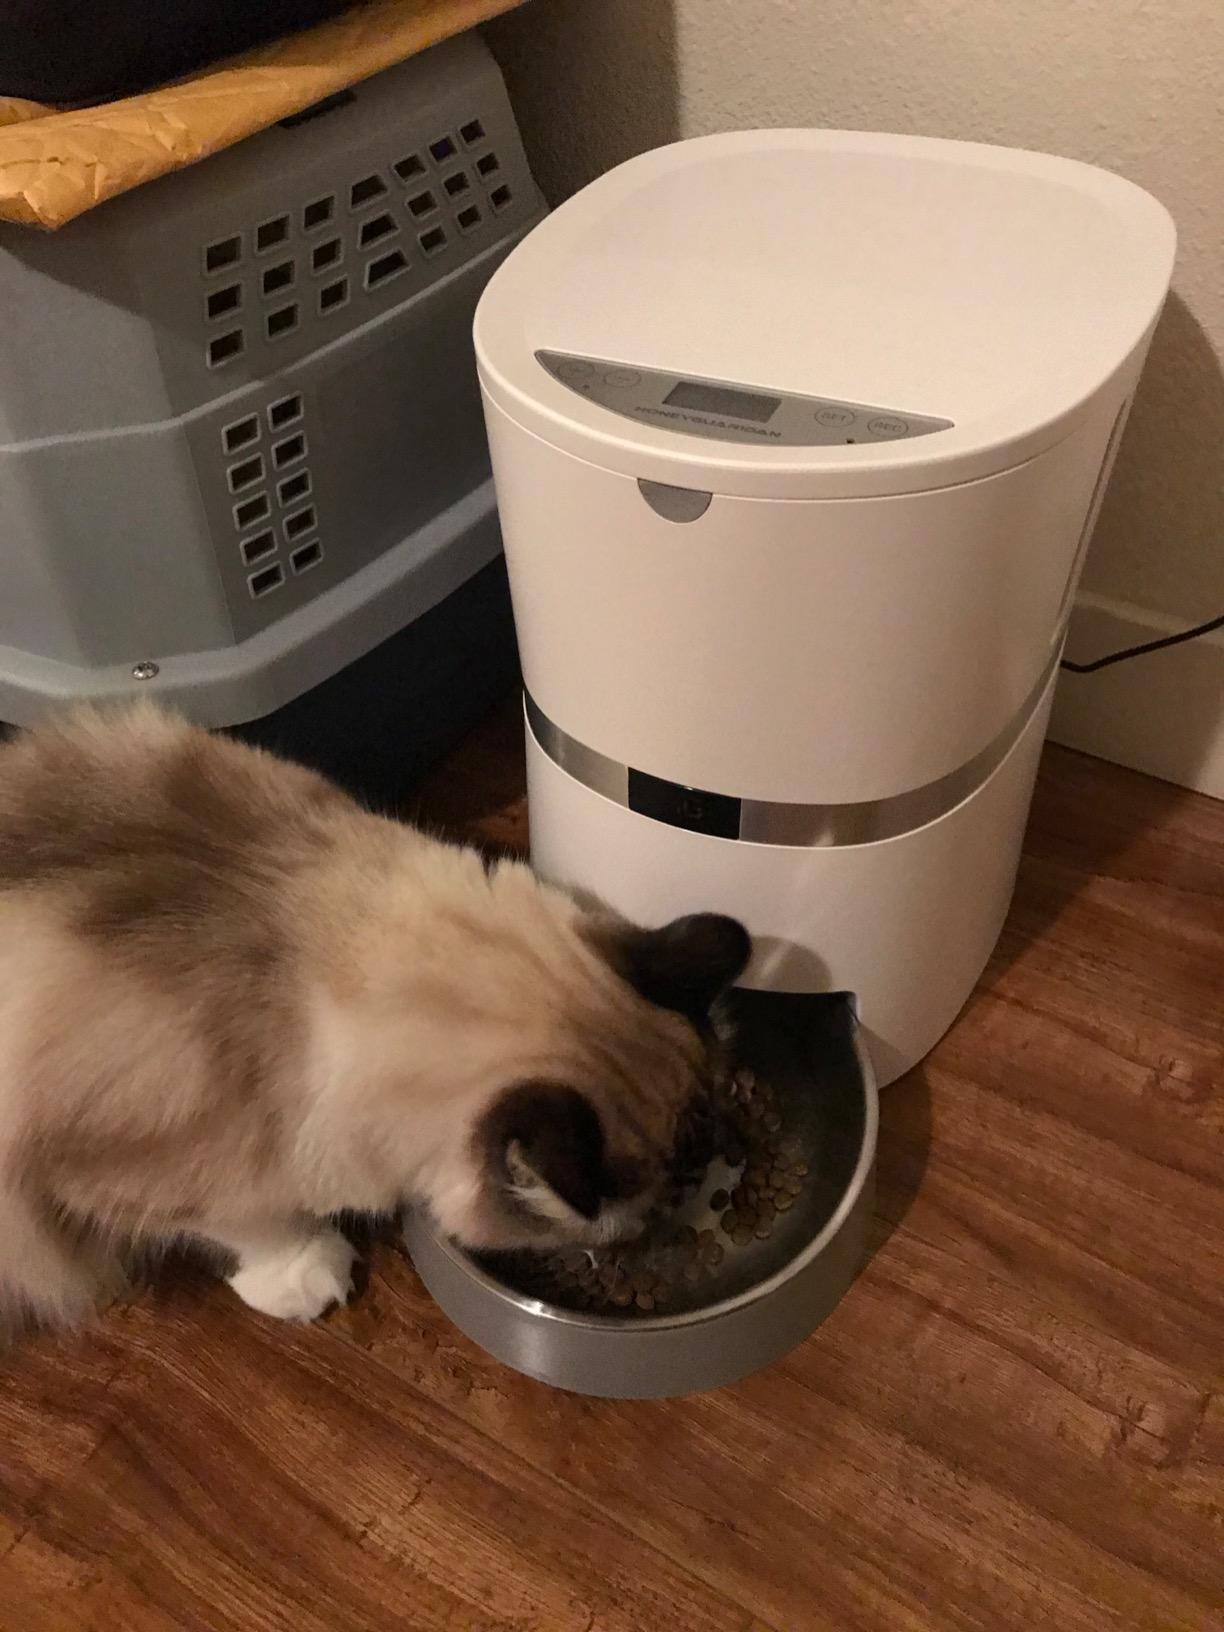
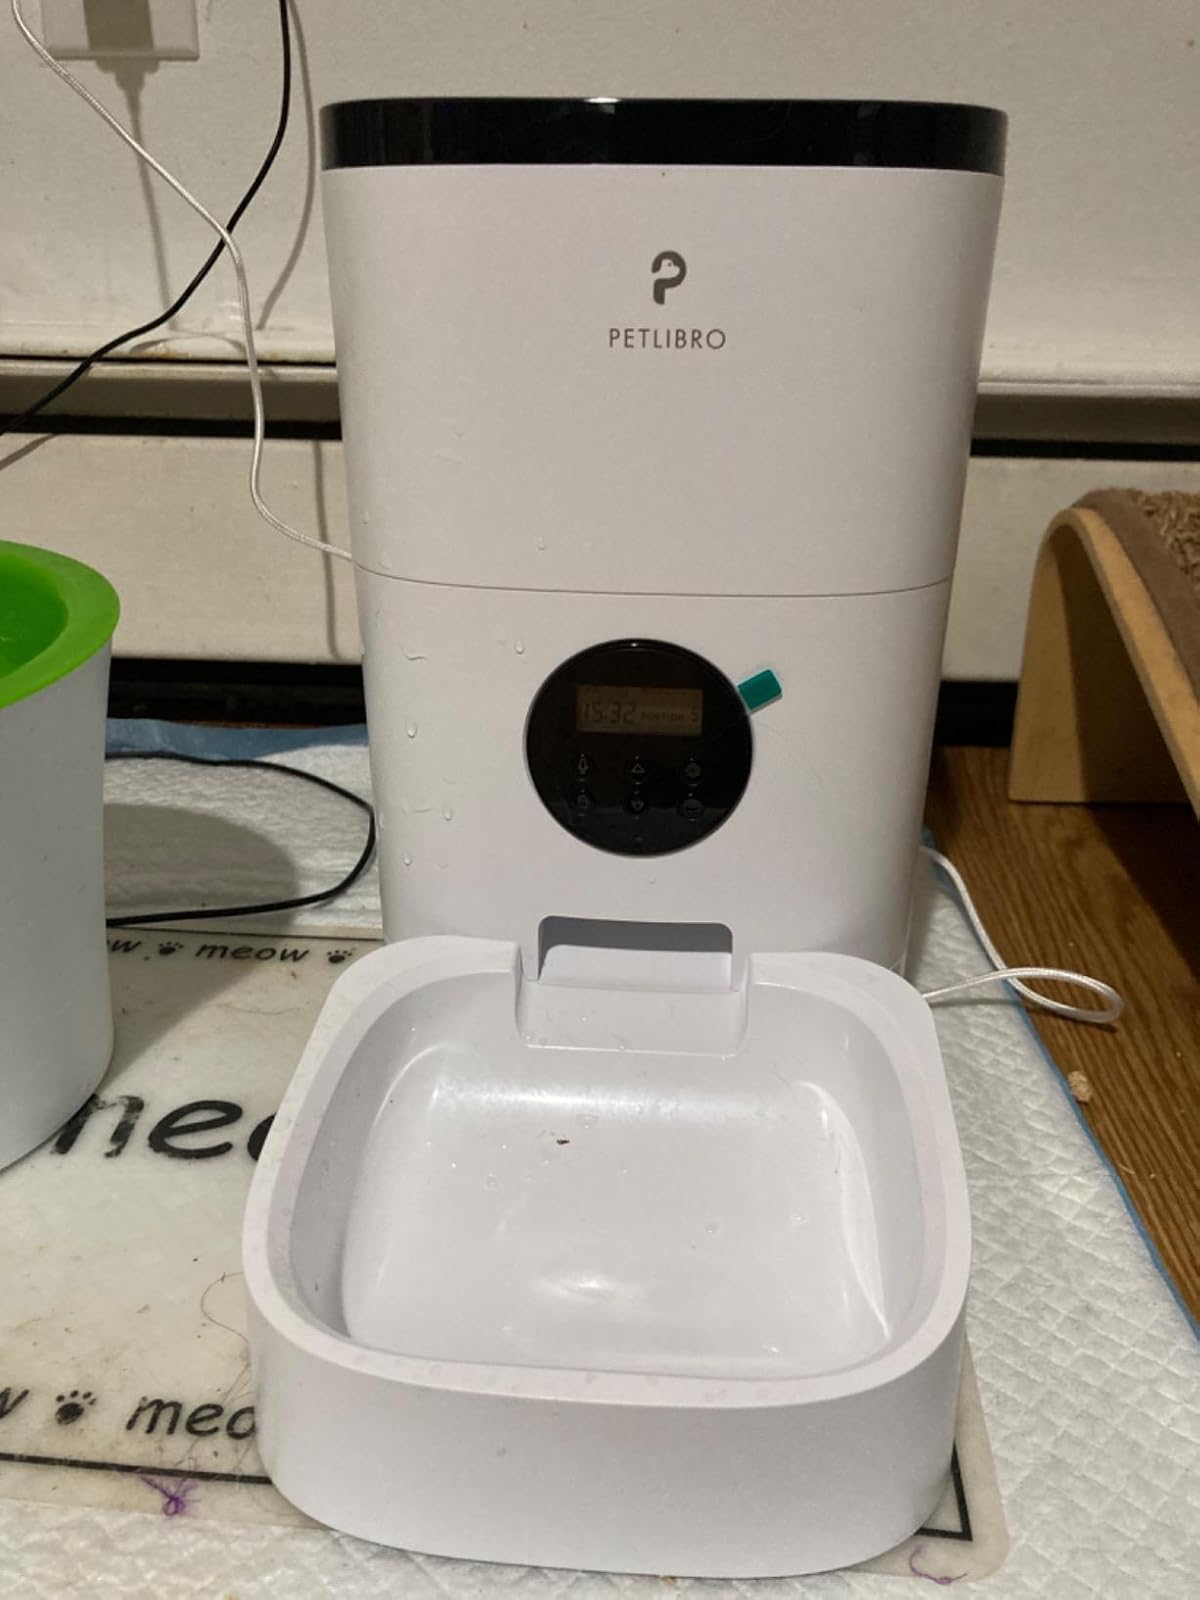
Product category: items_feeder
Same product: no